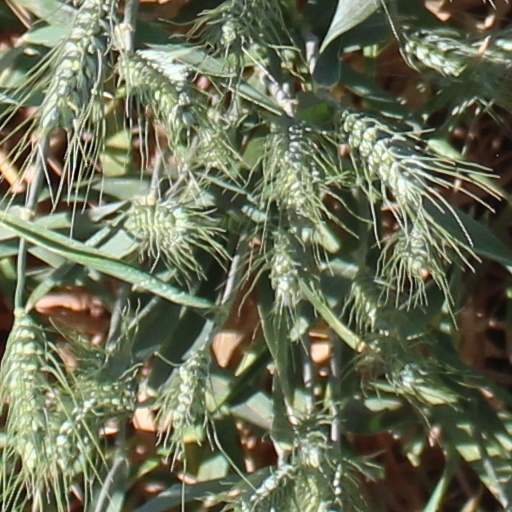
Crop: wheat